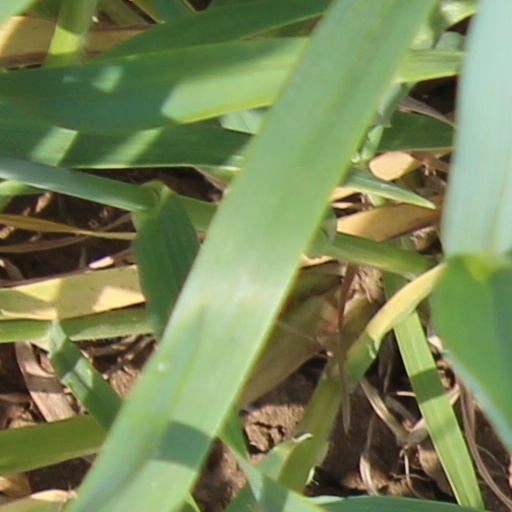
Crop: wheat